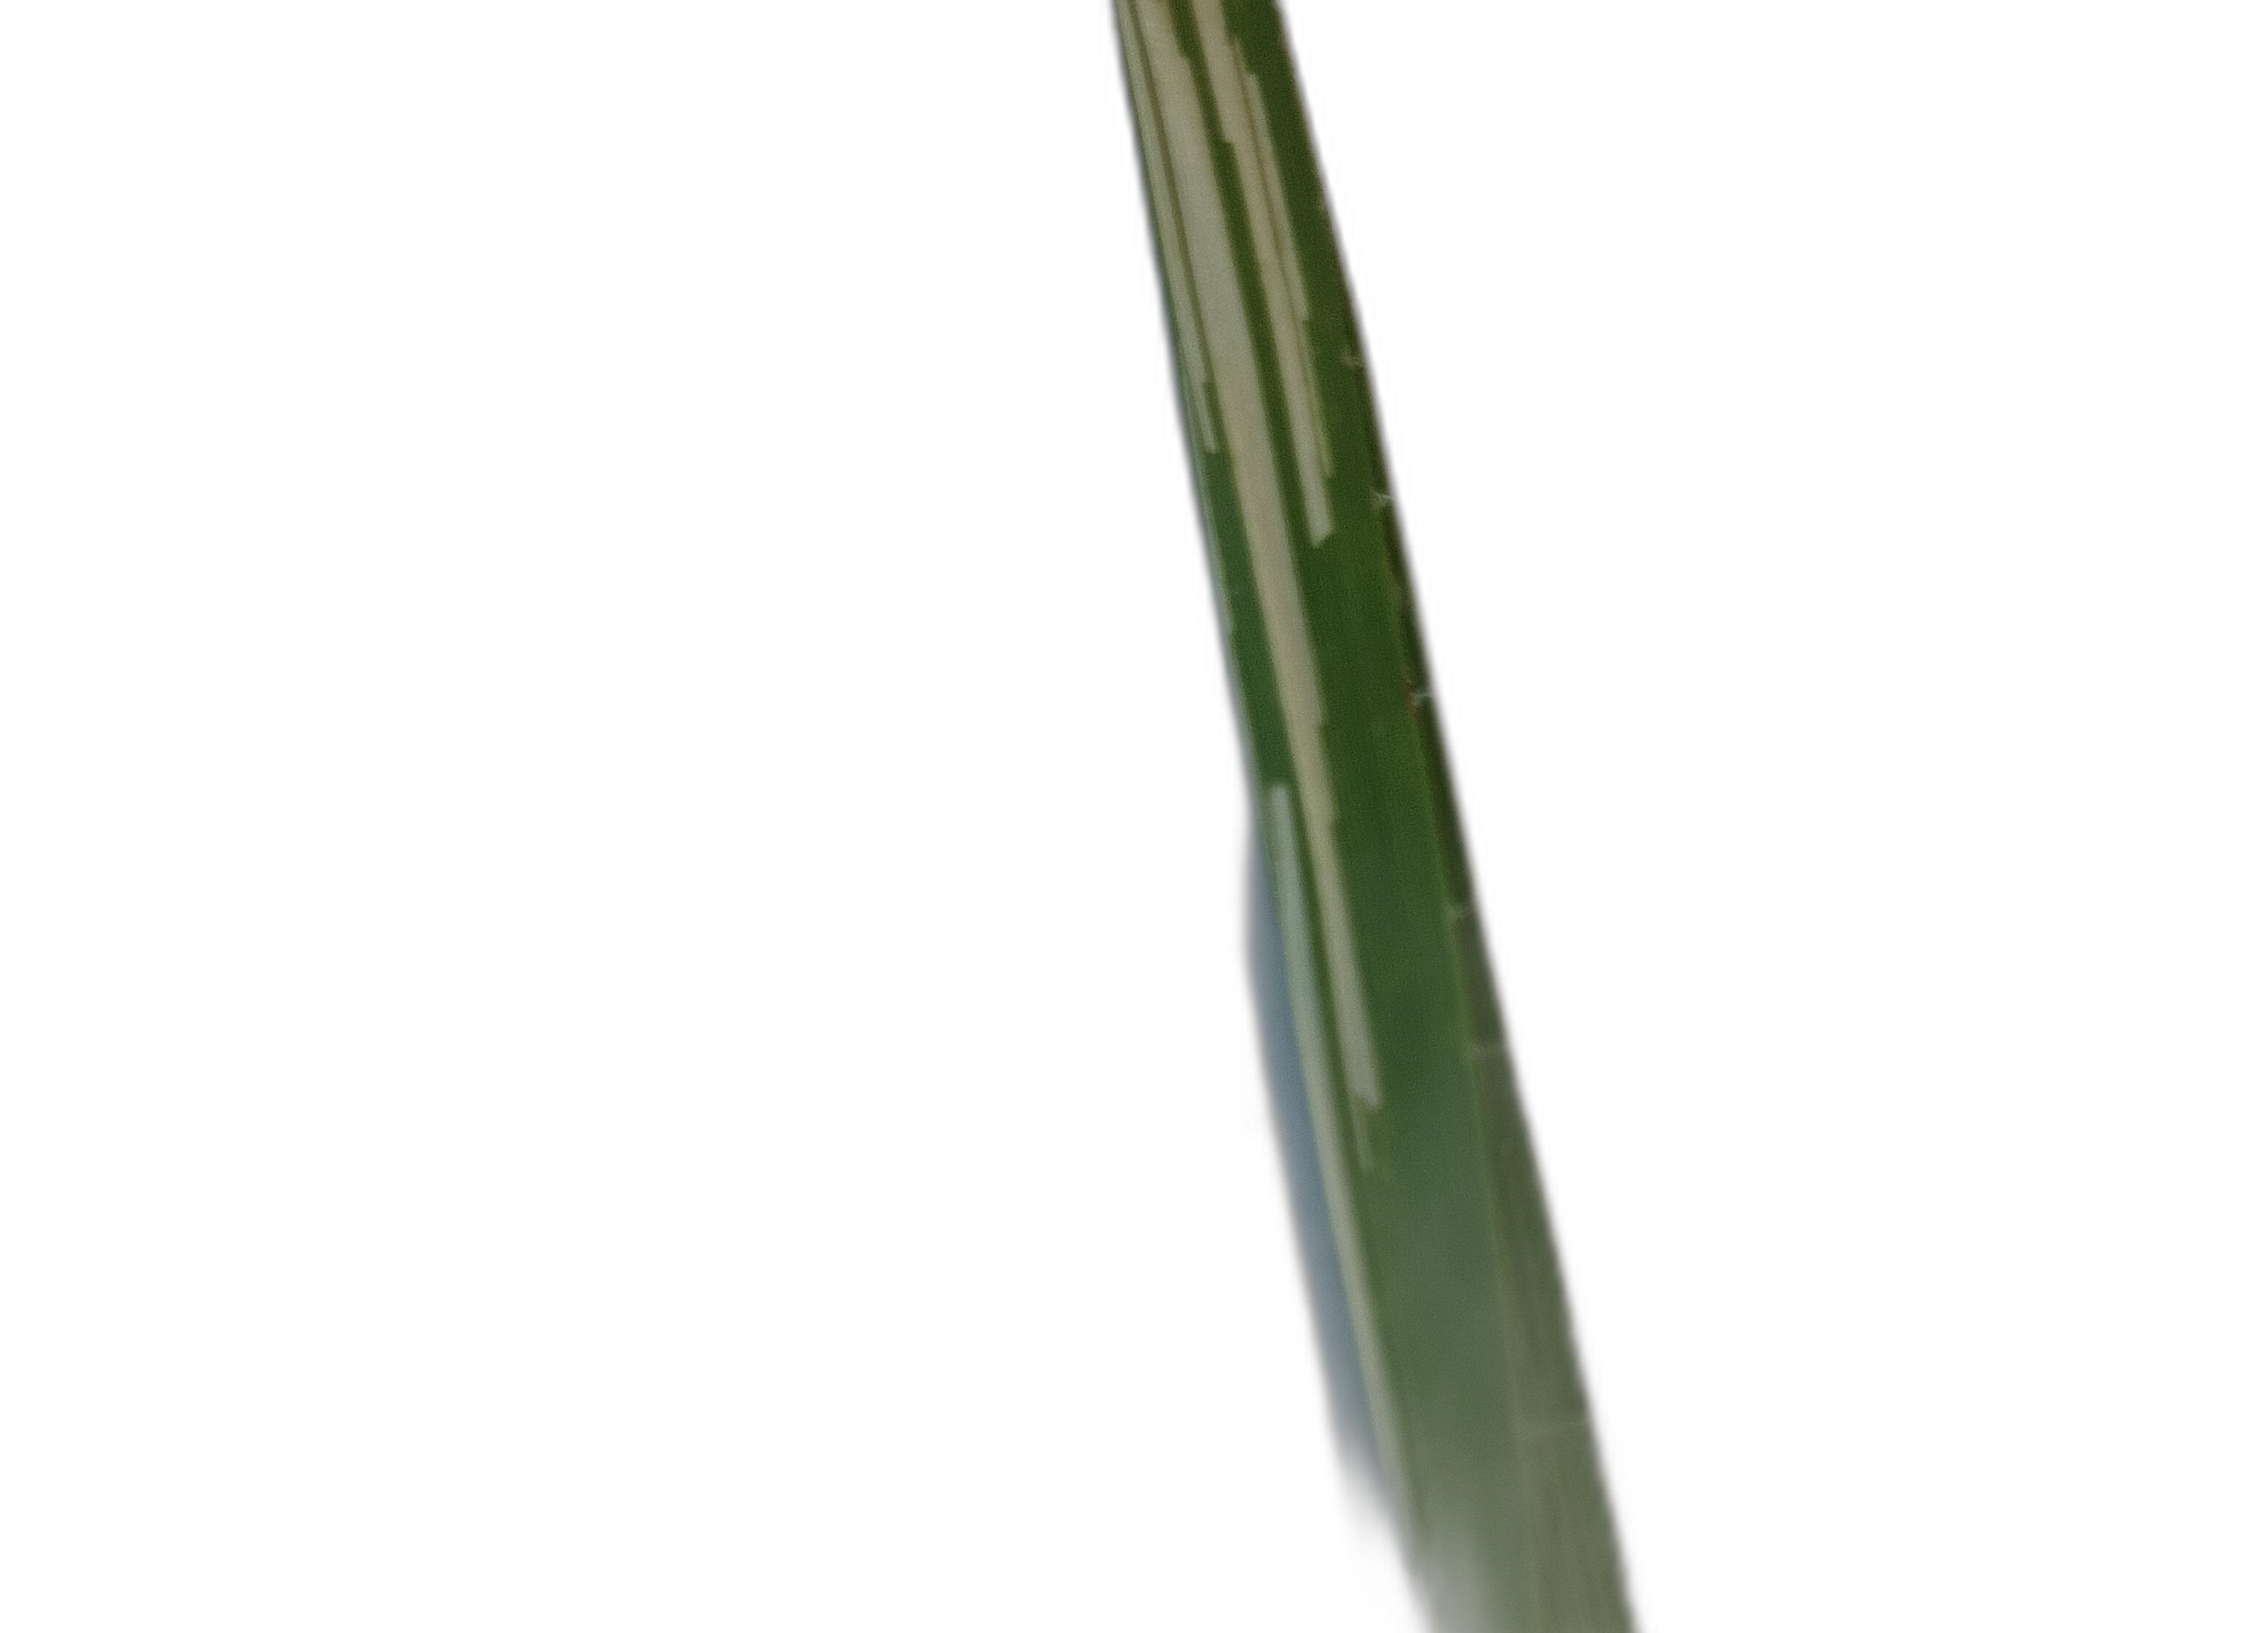
Label: Rice Leaffolder